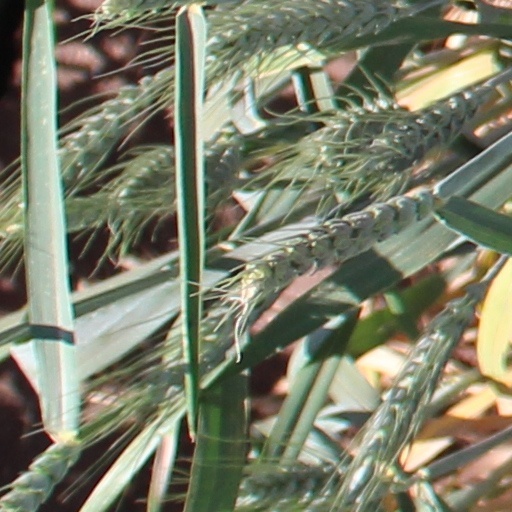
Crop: wheat